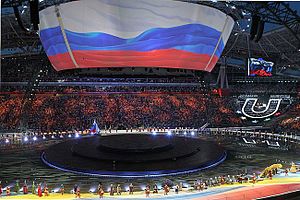
Kasan Arena / Galleri
Kasan Arena er et stadion i Kasan i Rusland. Stadionet blev bygget op til Ruslands værtsskab ved Confederations Cup 2017 og VM i fodbold 2018, og blev indviet i juli 2013. Det er til daglig hjemmebane for Premier League-klubben Rubin Kasan.